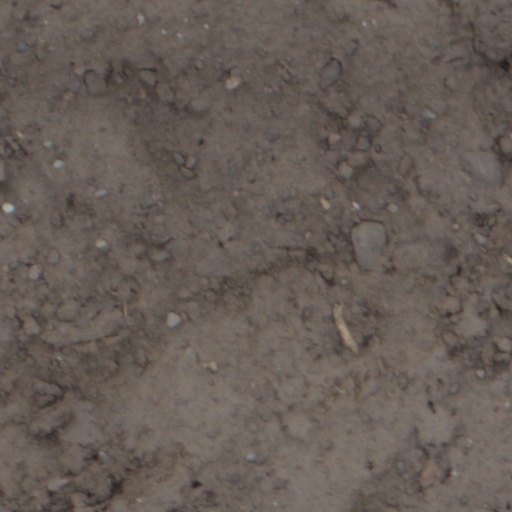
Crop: wheat